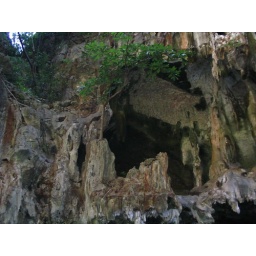
So many fantastic shapes, formed by water dissolving the rock away